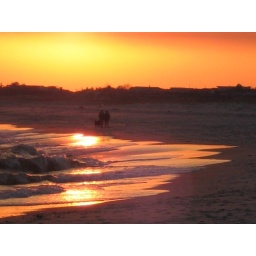
I was fascinated by the blue and gold light on the sand -- it looked downright iridescent.